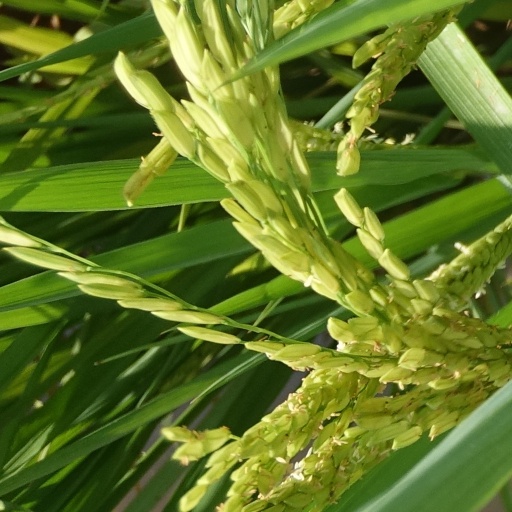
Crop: rice